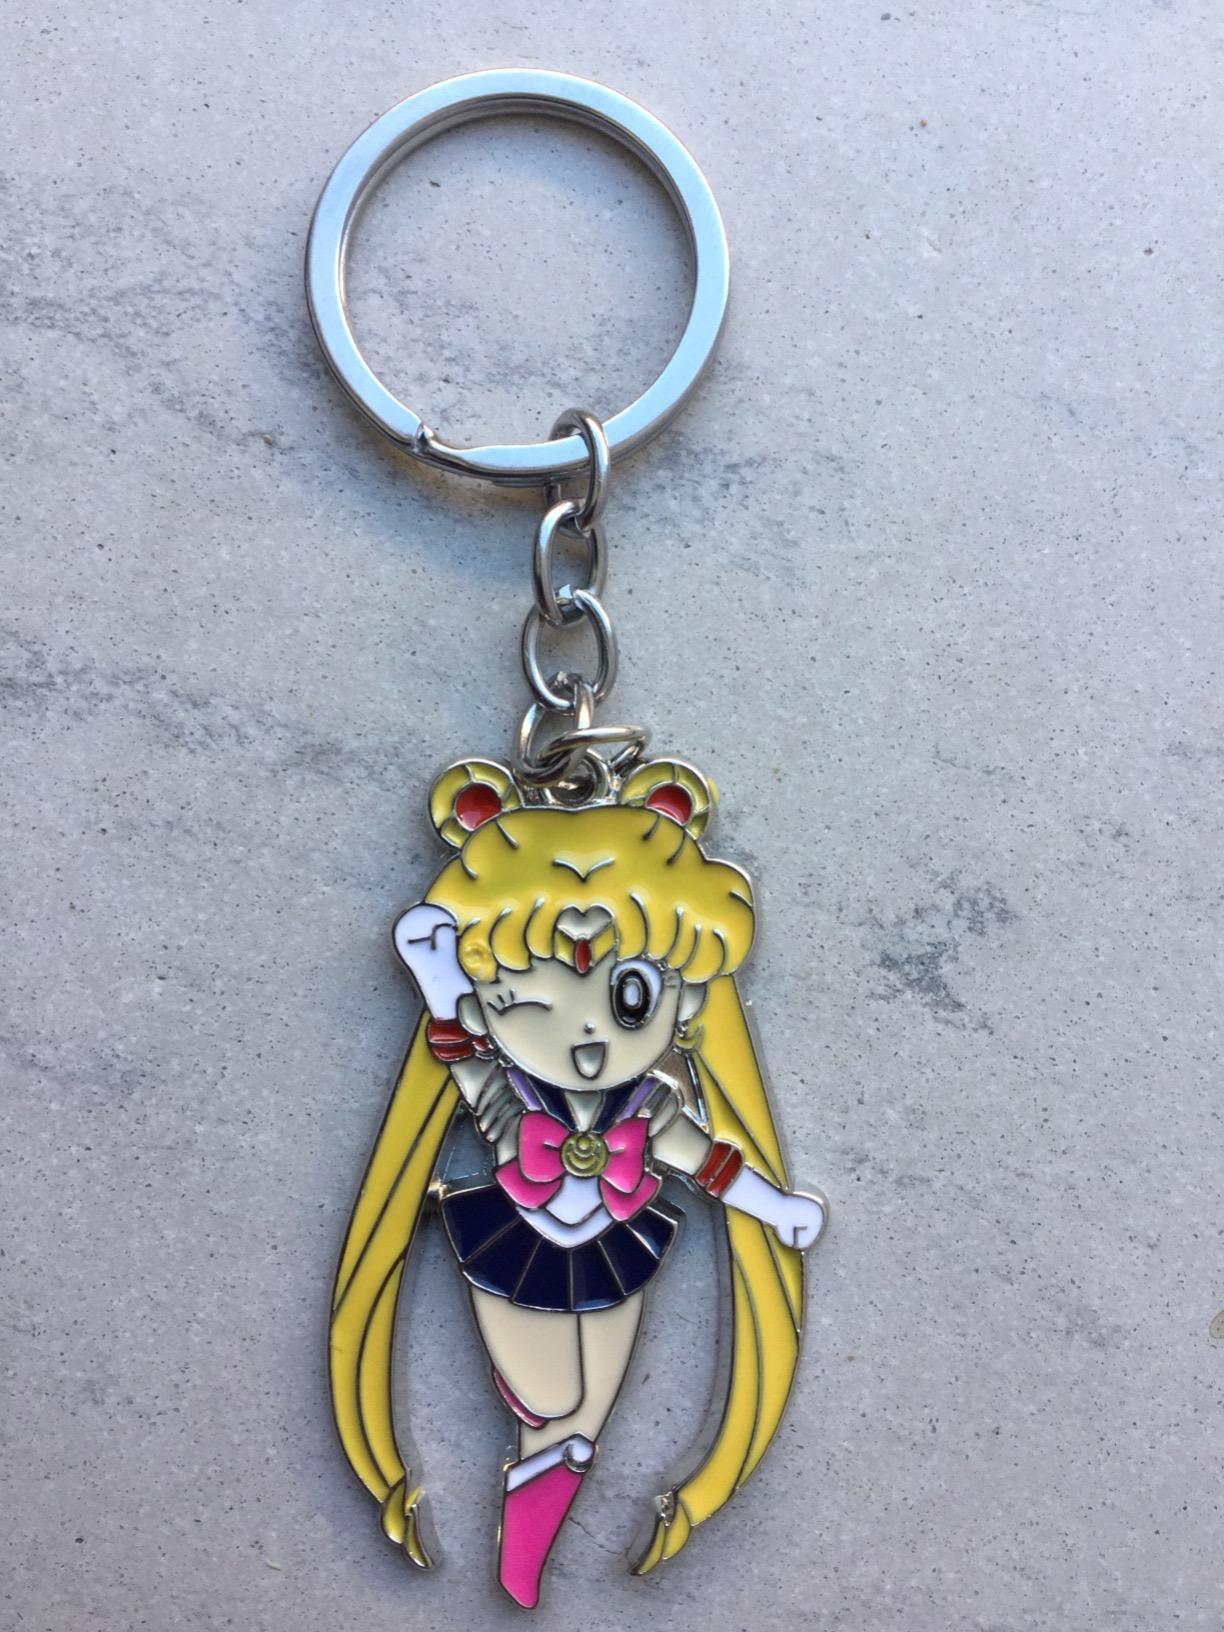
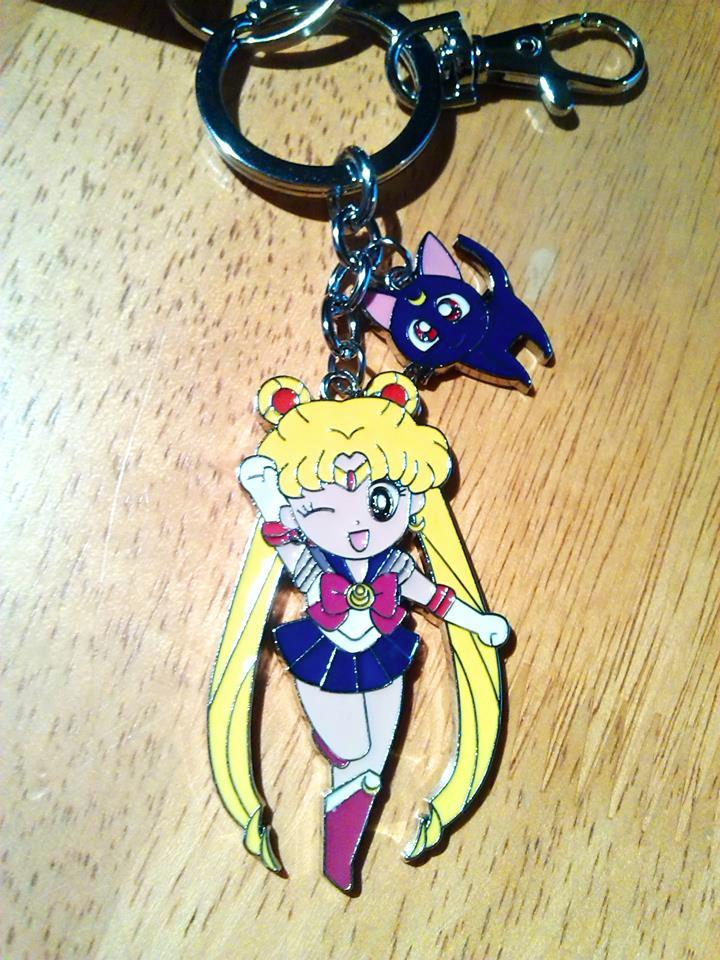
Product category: accessories_keychain
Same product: yes